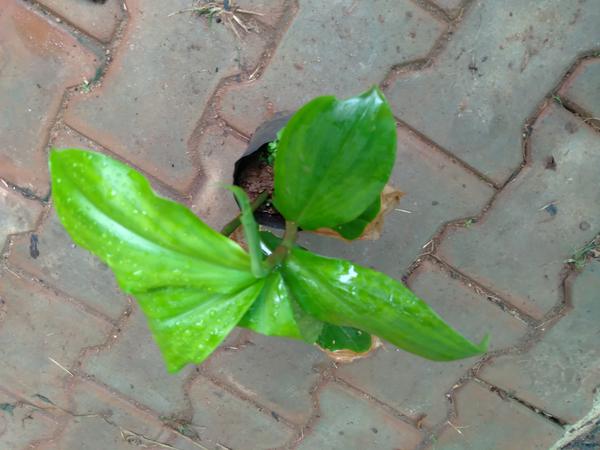
Plant: Insulin